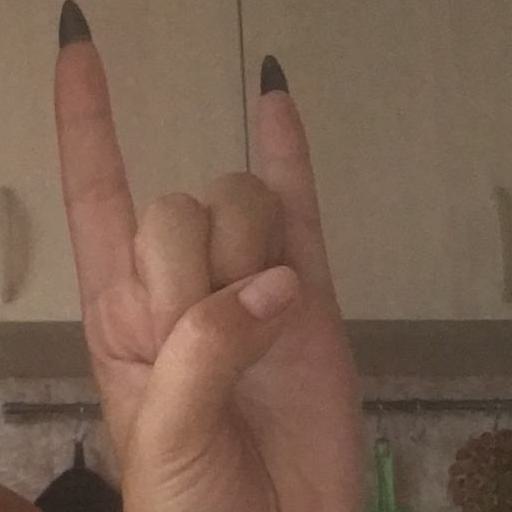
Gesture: rock